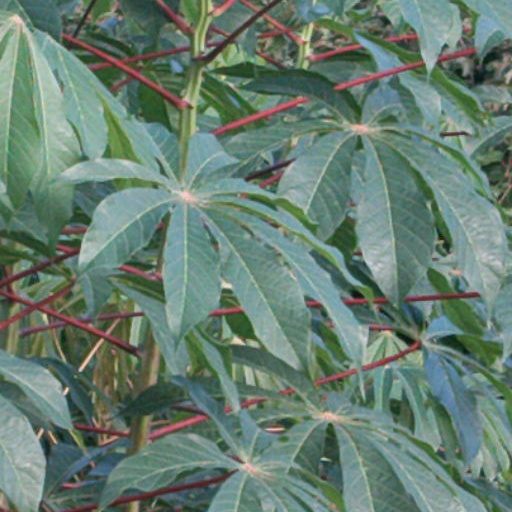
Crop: cassava